Ana Itelman

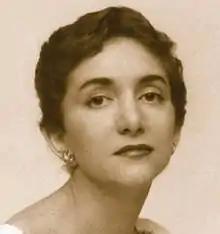

Ana Itelman (20 August 1927 – 16 September 1989) was a Chilean-born dancer and choreographer, who spent most of her career in Argentina and the United States. Serving as a professor at Bard College and then director of the school of dance, she toured internationally between 1957 and 1969. In 1970, she returned to Argentina and established a contemporary dance theater. She was honored with the Konex Award for choreography in 1989.